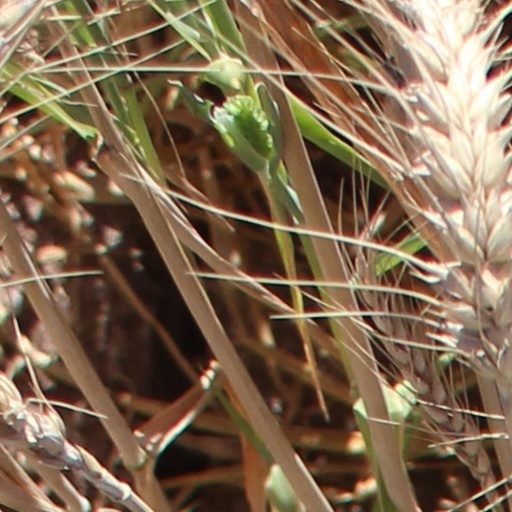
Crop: wheat